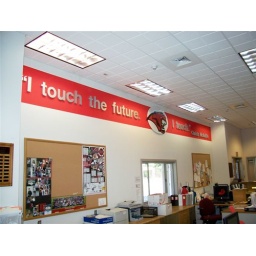
Interior wall reception sign in 3d gemini lettering. Custom mascot on raised panel